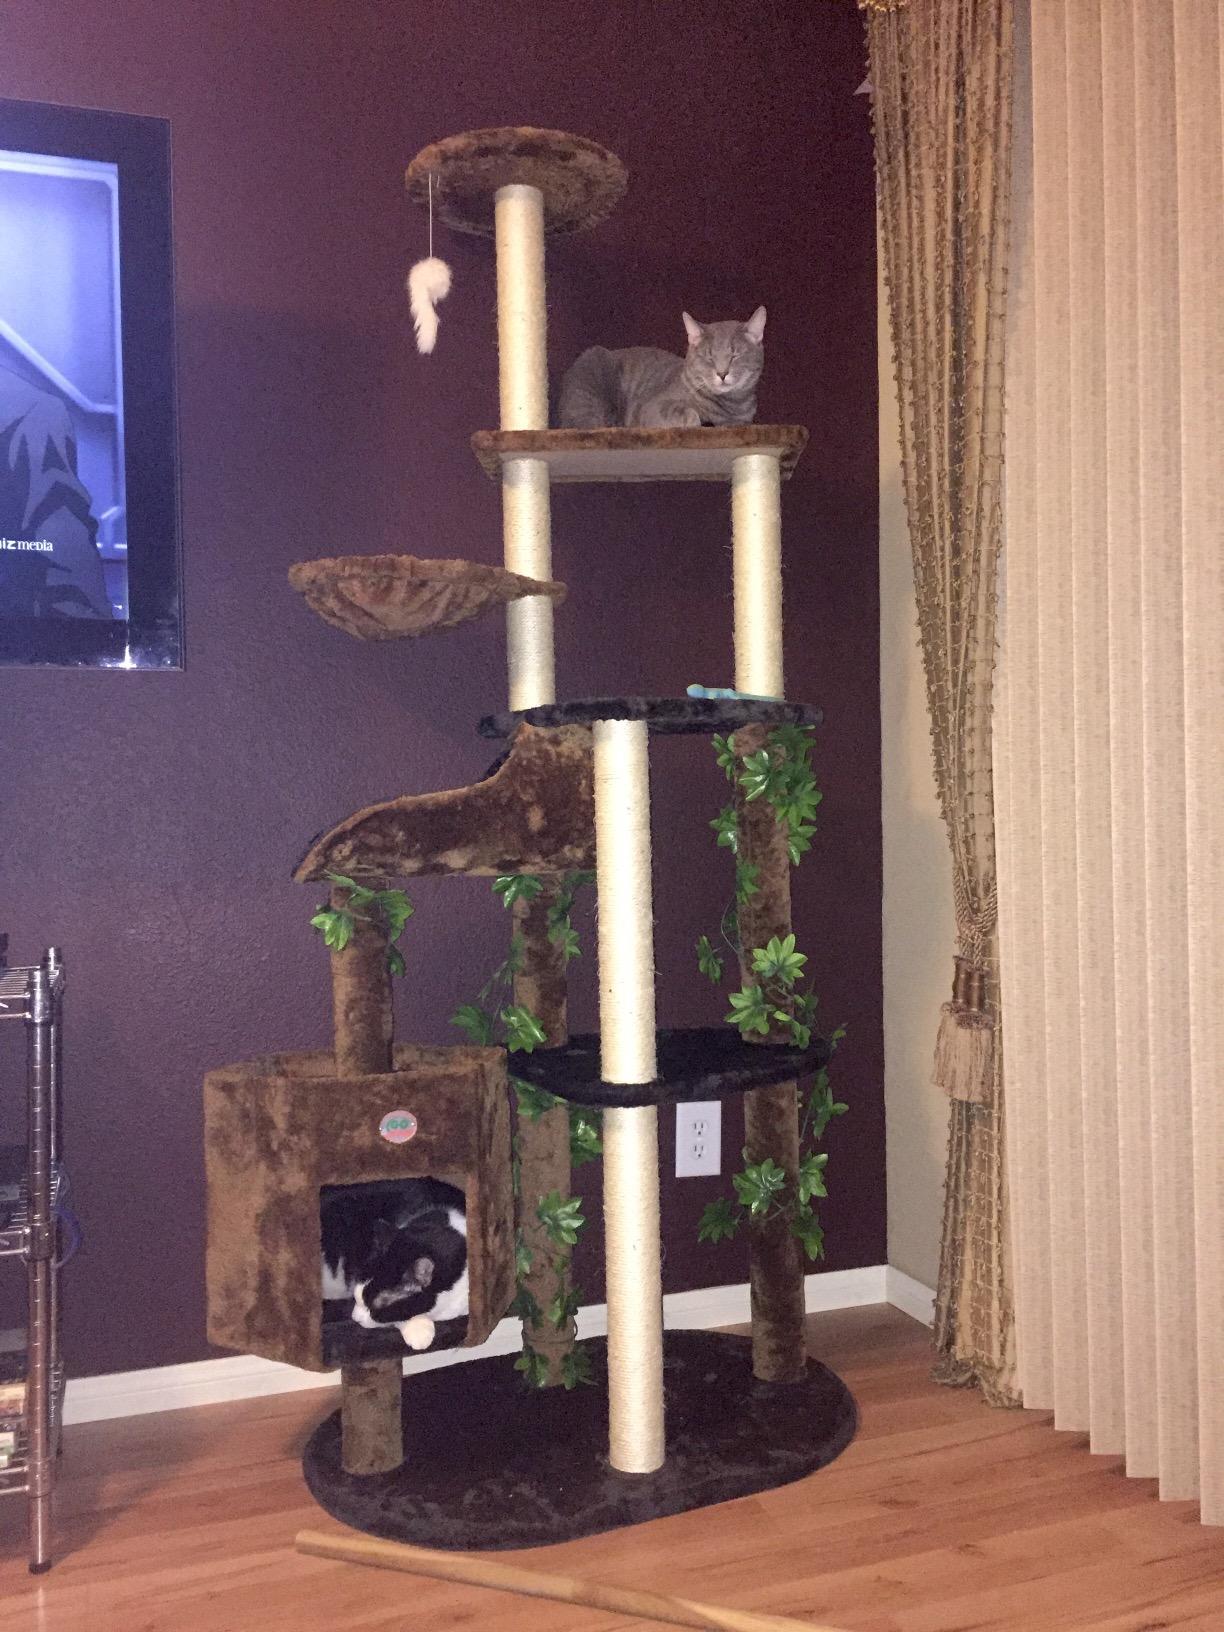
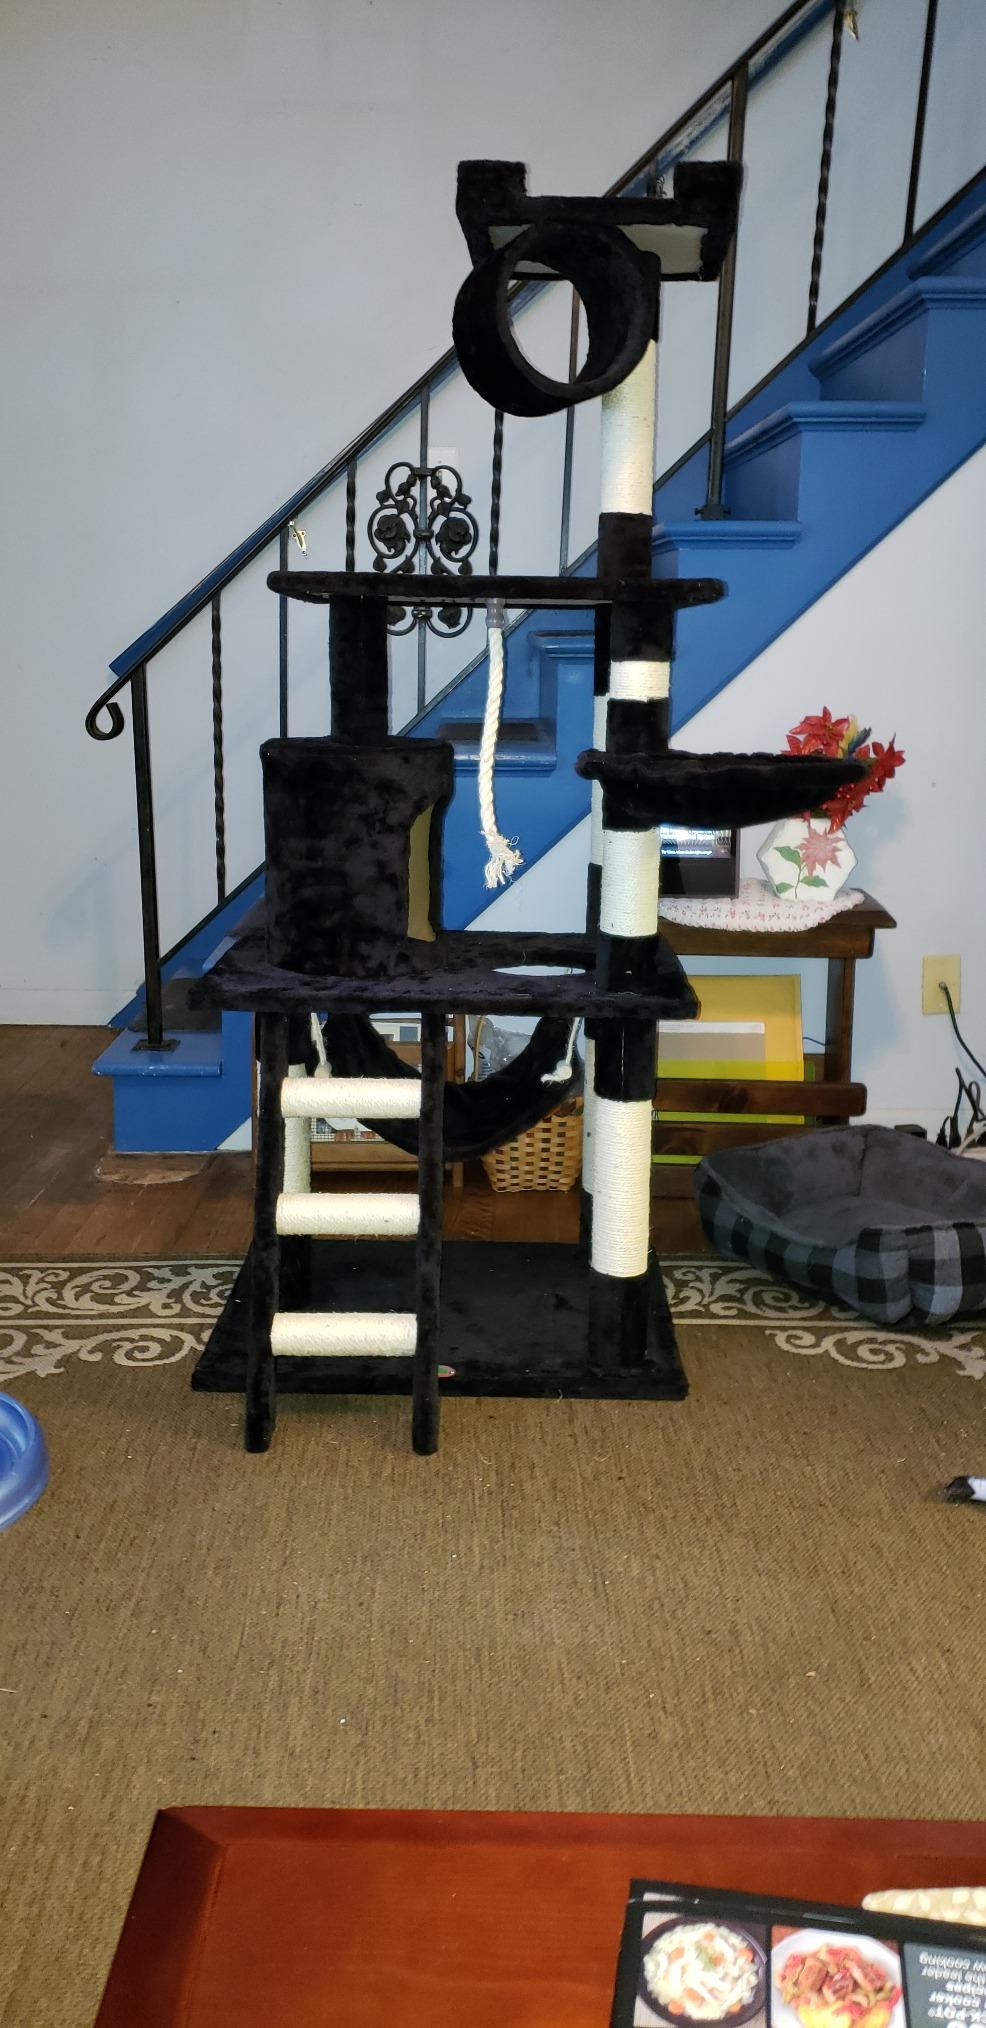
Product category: items_cat tree
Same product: no